Tlatelolco (archaeological site)

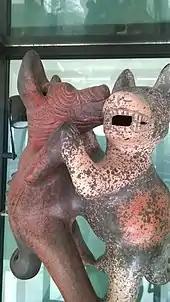
Ceramics from Tlatelolco archaeological site

Since ancient times art has been a tool among peoples to document the cultural and political pulse of a society. In the case of Tlatelolco, there was a lot of movement and interaction among the indigenous peoples who occupied the region, thanks to this, the design in the ceramic artifacts reveals unique styles of some tribes or geographic regions that influenced the life of the Tlatelolcan society due to its importance as a commercial center and interchange between different cultures, and we can observe the evolution of ceramic utensils from the beginning of the city to the occupation by the Spanish colonizers.